Anarchist architecture

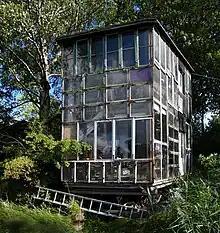
Glass house in Freetown Christiania, a squatted commune in Copenhagen.

Anarchist architecture, also known as anarchitecture, is a term used to describe architecture with anarchist intentions, or architecture by people who unconsciously follow anarchist principles such as decentralization and self-organization. According to anarchist theorists, anarchitecture should be done for the needs of individuals or small communities instead of power structures, such as capitalism or the state, like conventional architecture. Examples include housing projects and conceptual art by anarchist architects, self-built houses in informal settlements and squatted buildings modified by the inhabitants.